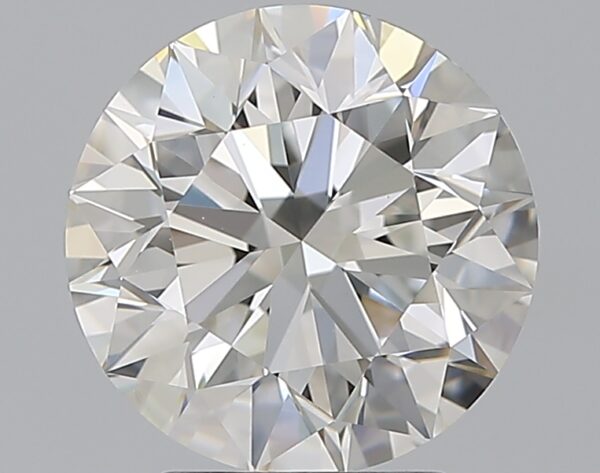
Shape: round
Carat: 3
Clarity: VS2
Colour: F
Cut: EX
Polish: EX
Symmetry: EX
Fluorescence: N
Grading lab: GIA
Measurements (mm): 9.12 x 9.16 x 5.77